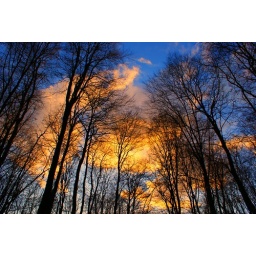
forest in the sky